Wisconsin Woodsmen

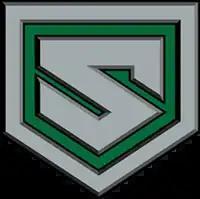
New Ulm Steel logo.

On April 26, 2016, it was announced that the Twin City Steel would be relocating to New Ulm, Minnesota, to become the New Ulm Steel. In 2018, Steve Black also purchased a team in the Tier II North American Hockey League (NAHL) and relocated it as the Chippewa Steel. In March 2021, Steve Black sold both Steel teams to an ownership group led by Kelly Kasik.